East Coast Line (Karafuto)

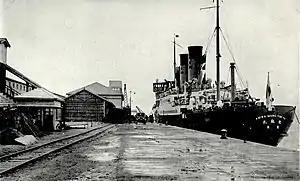
Ōdomari Minato (Port) Station with the Aniwa Maru

The was a railway line in Karafuto Prefecture during the days of the Empire of Japan. By 1937, it ran from Ōdomari Port Station in what is now Korsakov to Sakaehama Station.